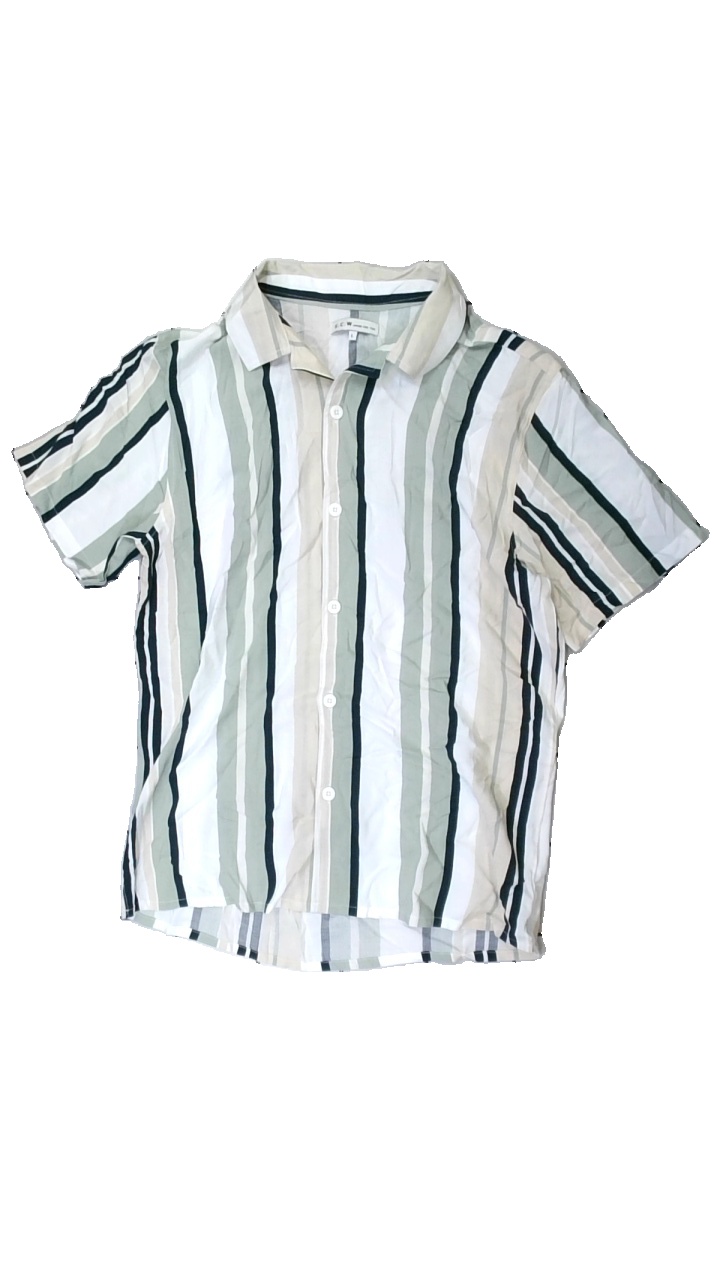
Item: Shirt (Men)
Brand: S.c.w.
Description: randig kortärmad skjorta
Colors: White, Beige, Green, Multicolor
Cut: Regular
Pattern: Striped
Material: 100% viscose
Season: All
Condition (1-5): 5
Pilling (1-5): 5
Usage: Reuse
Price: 50-100